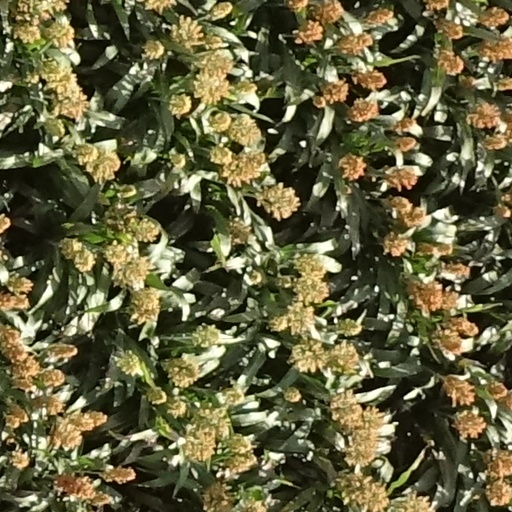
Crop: sorghum